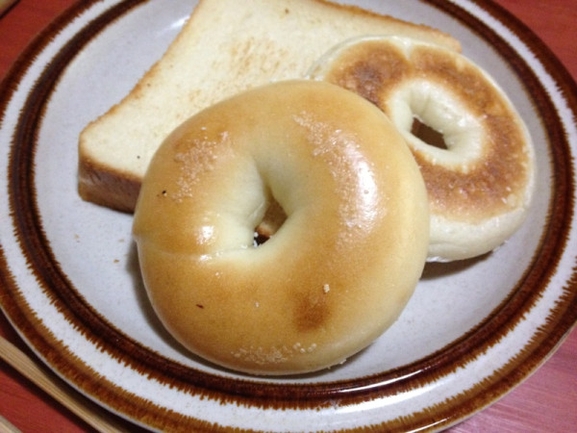
Label: bagel